Yonezō Maeda

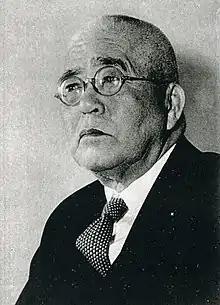
Yonezō Maeda

was a politician and cabinet minister in the pre-war Empire of Japan.